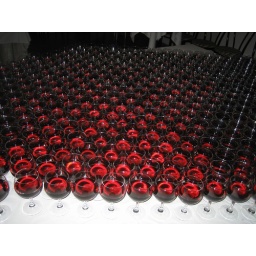
A bevy of red wine glasses on offer at the Variety party in Karlovy Vary.